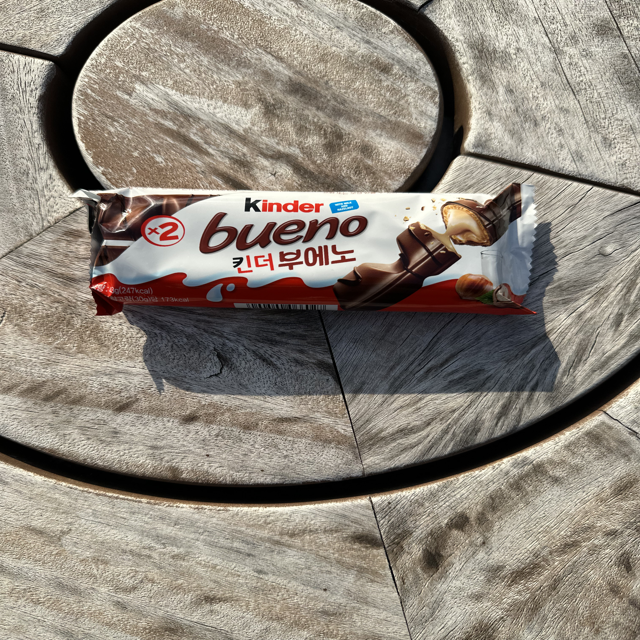
Label: plastics